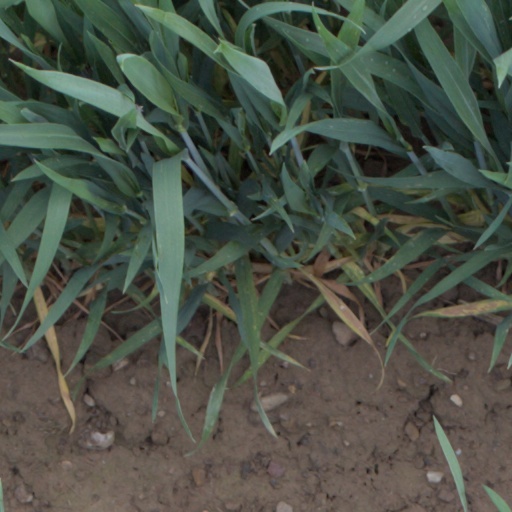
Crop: wheat